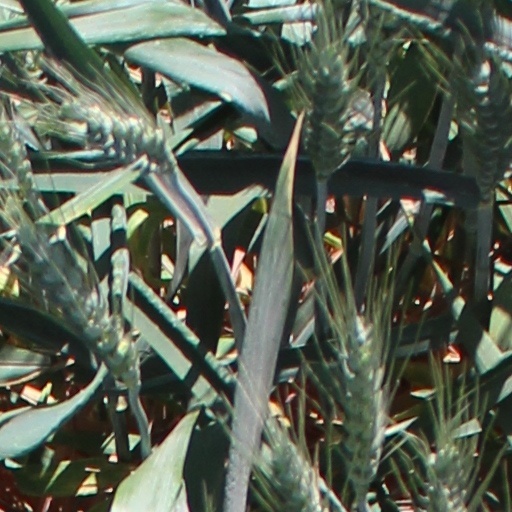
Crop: wheat